Hamsey

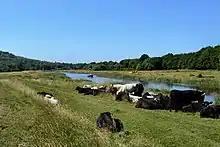

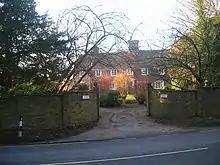
Cooksbridge House

Hamsey village itself is located three miles (5 km) north of Lewes on the Prime Meridian. It lies just off the A275 which runs between Lewes and Forest Row, although the road passes through Hamsey parish at Offham and Cooksbridge. The fine medieval ex-parish Church of Old St. Peter's (now a Chapel of Ease) sits on a promontory amongst the meadows of the River Ouse. On the neck of the promontory, by the Hamsey Cut (part of the old Ouse Navigation) the fine old barns of the prosperous farmstead of Hamsey Place have been converted to a number of dwellings, and a large new pond created, with Canada geese. From here there is a lane that ends with Old St. Peter's church. There is a group of fairly large houses on the edge of the floodplain to the north west, including the large country house Hamsey House.